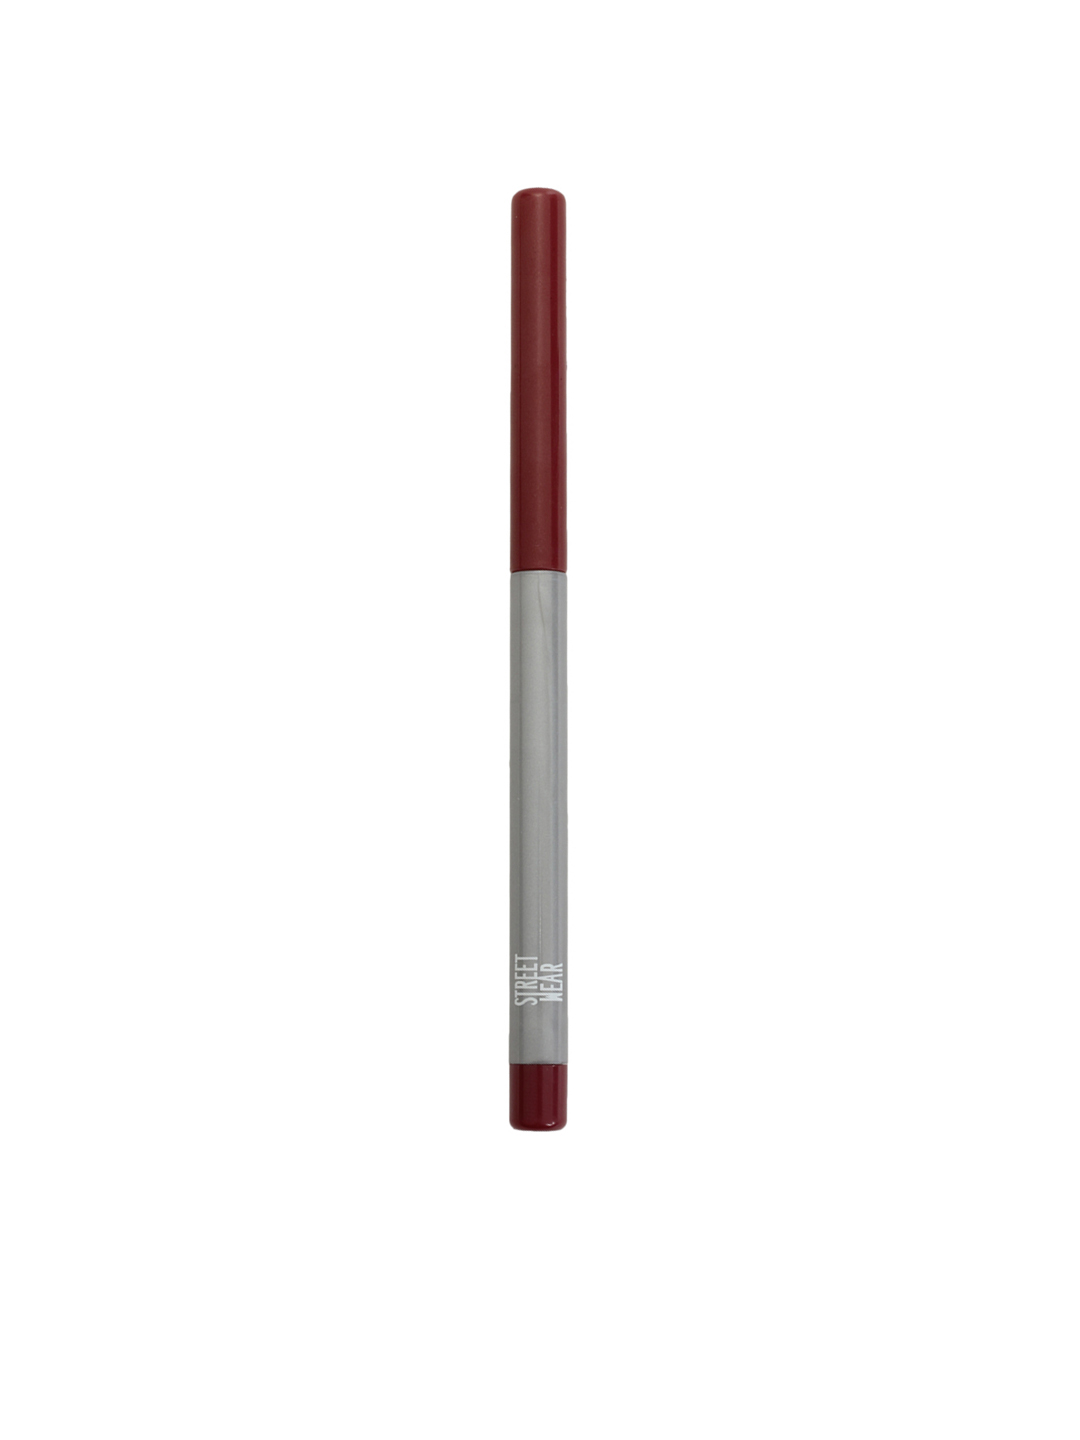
Streetwear Stay On Pink Lip Liner 01
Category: Personal Care / Lips / Lip Liner
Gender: Women
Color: Pink
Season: Spring 2017
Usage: Casual